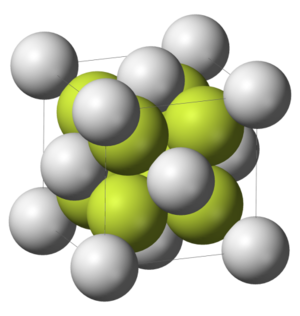
Beryllium / Kemiske egenskaber
A parallelogram-shaped outline with space-filling diatomic molecules (joined circles) arranged in two layers
Beryllium er et grundstof med atomnummeret 4.